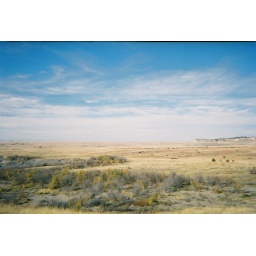
Taken just over the hill from the buffalo. Yes, the sky really was this blue. Oct. '05